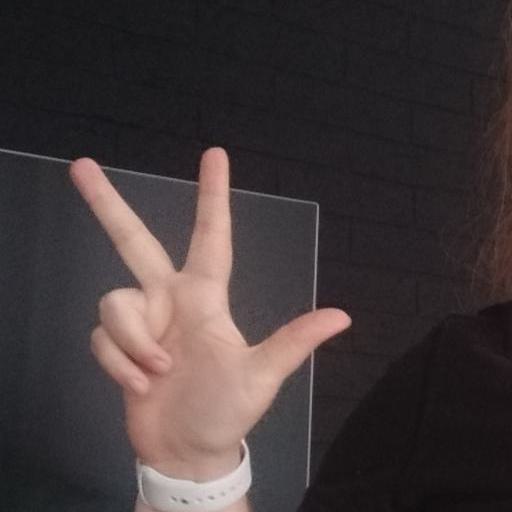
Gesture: three2